Harry Mears

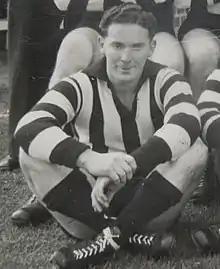
Mears during his Collingwood career

Harry Mears (30 April 1922 – 30 March 1999) was an Australian rules footballer who played with Collingwood and South Melbourne in the Victorian Football League (VFL).